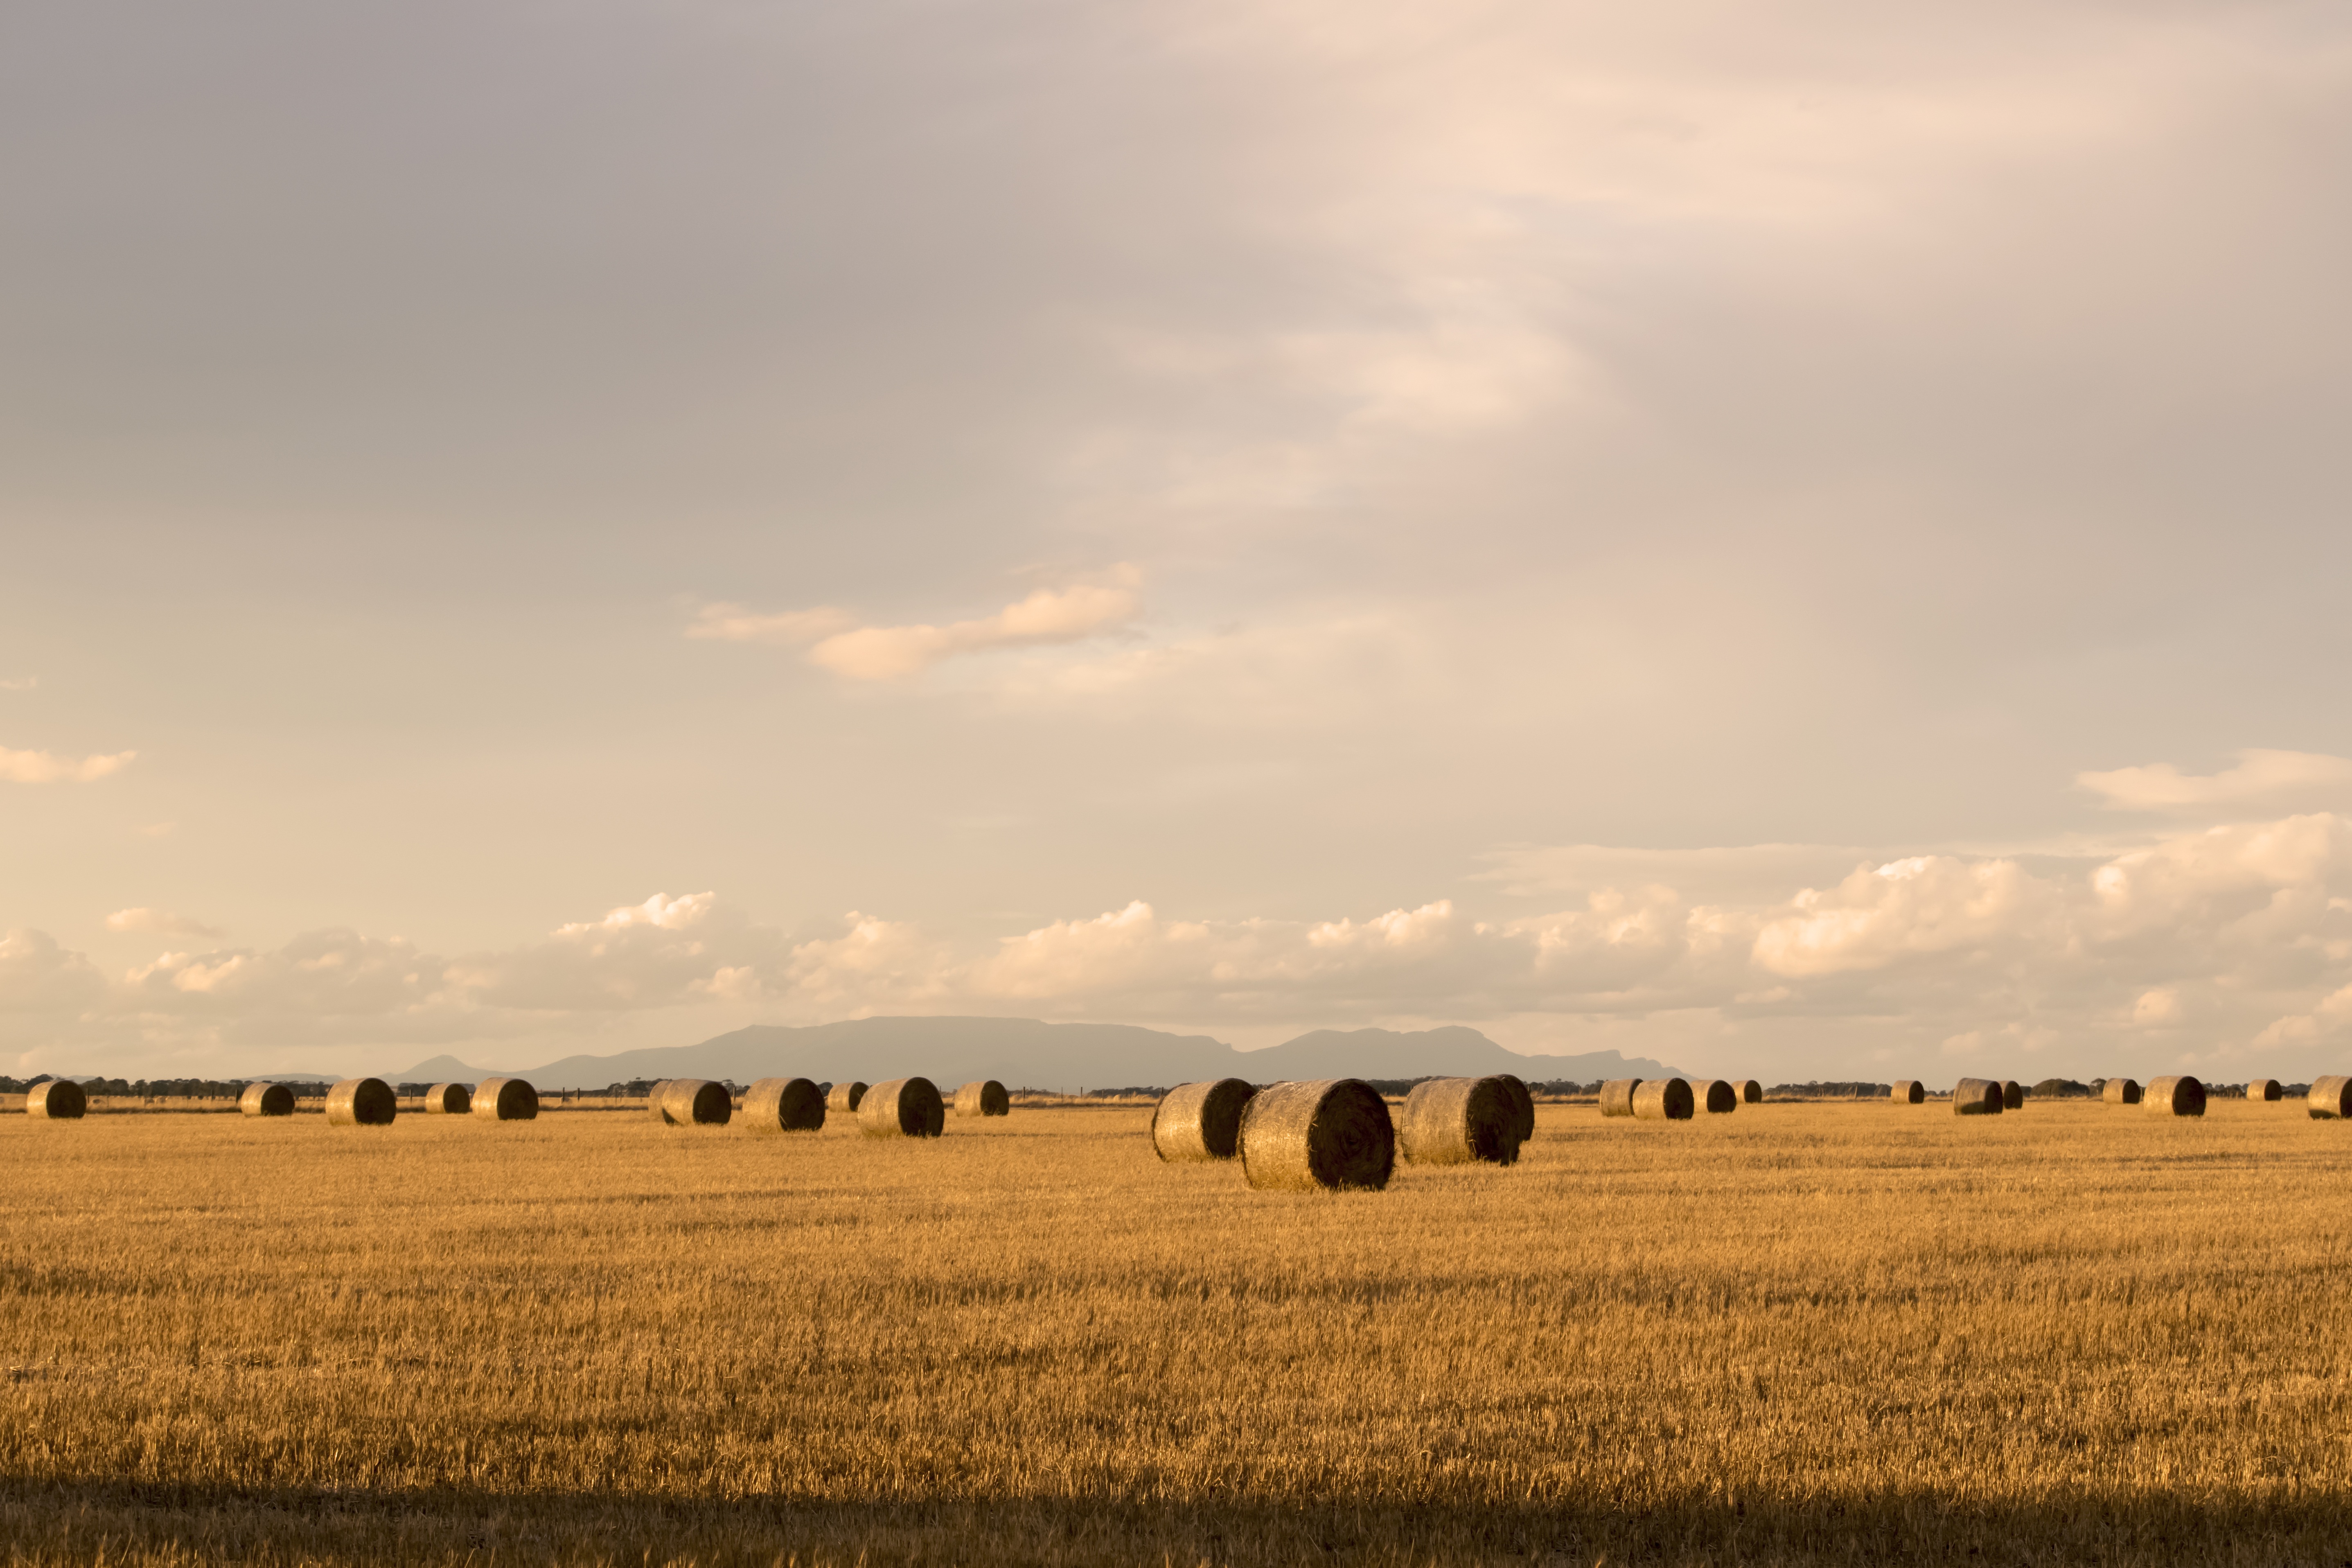
landscape, outdoor, horizon, cloud, sky, hay, field, farm, meadow, prairie, countryside, morning, dawn, land, country, summer, rural, farming, harvest, crop, pasture, grazing, agriculture, savanna, plain, farmland, grassland, straw, plateau, harvesting, afternoon, ecosystem, bales, steppe, rural area, wheatbelt, natural environment, atmospheric phenomenon, grass family